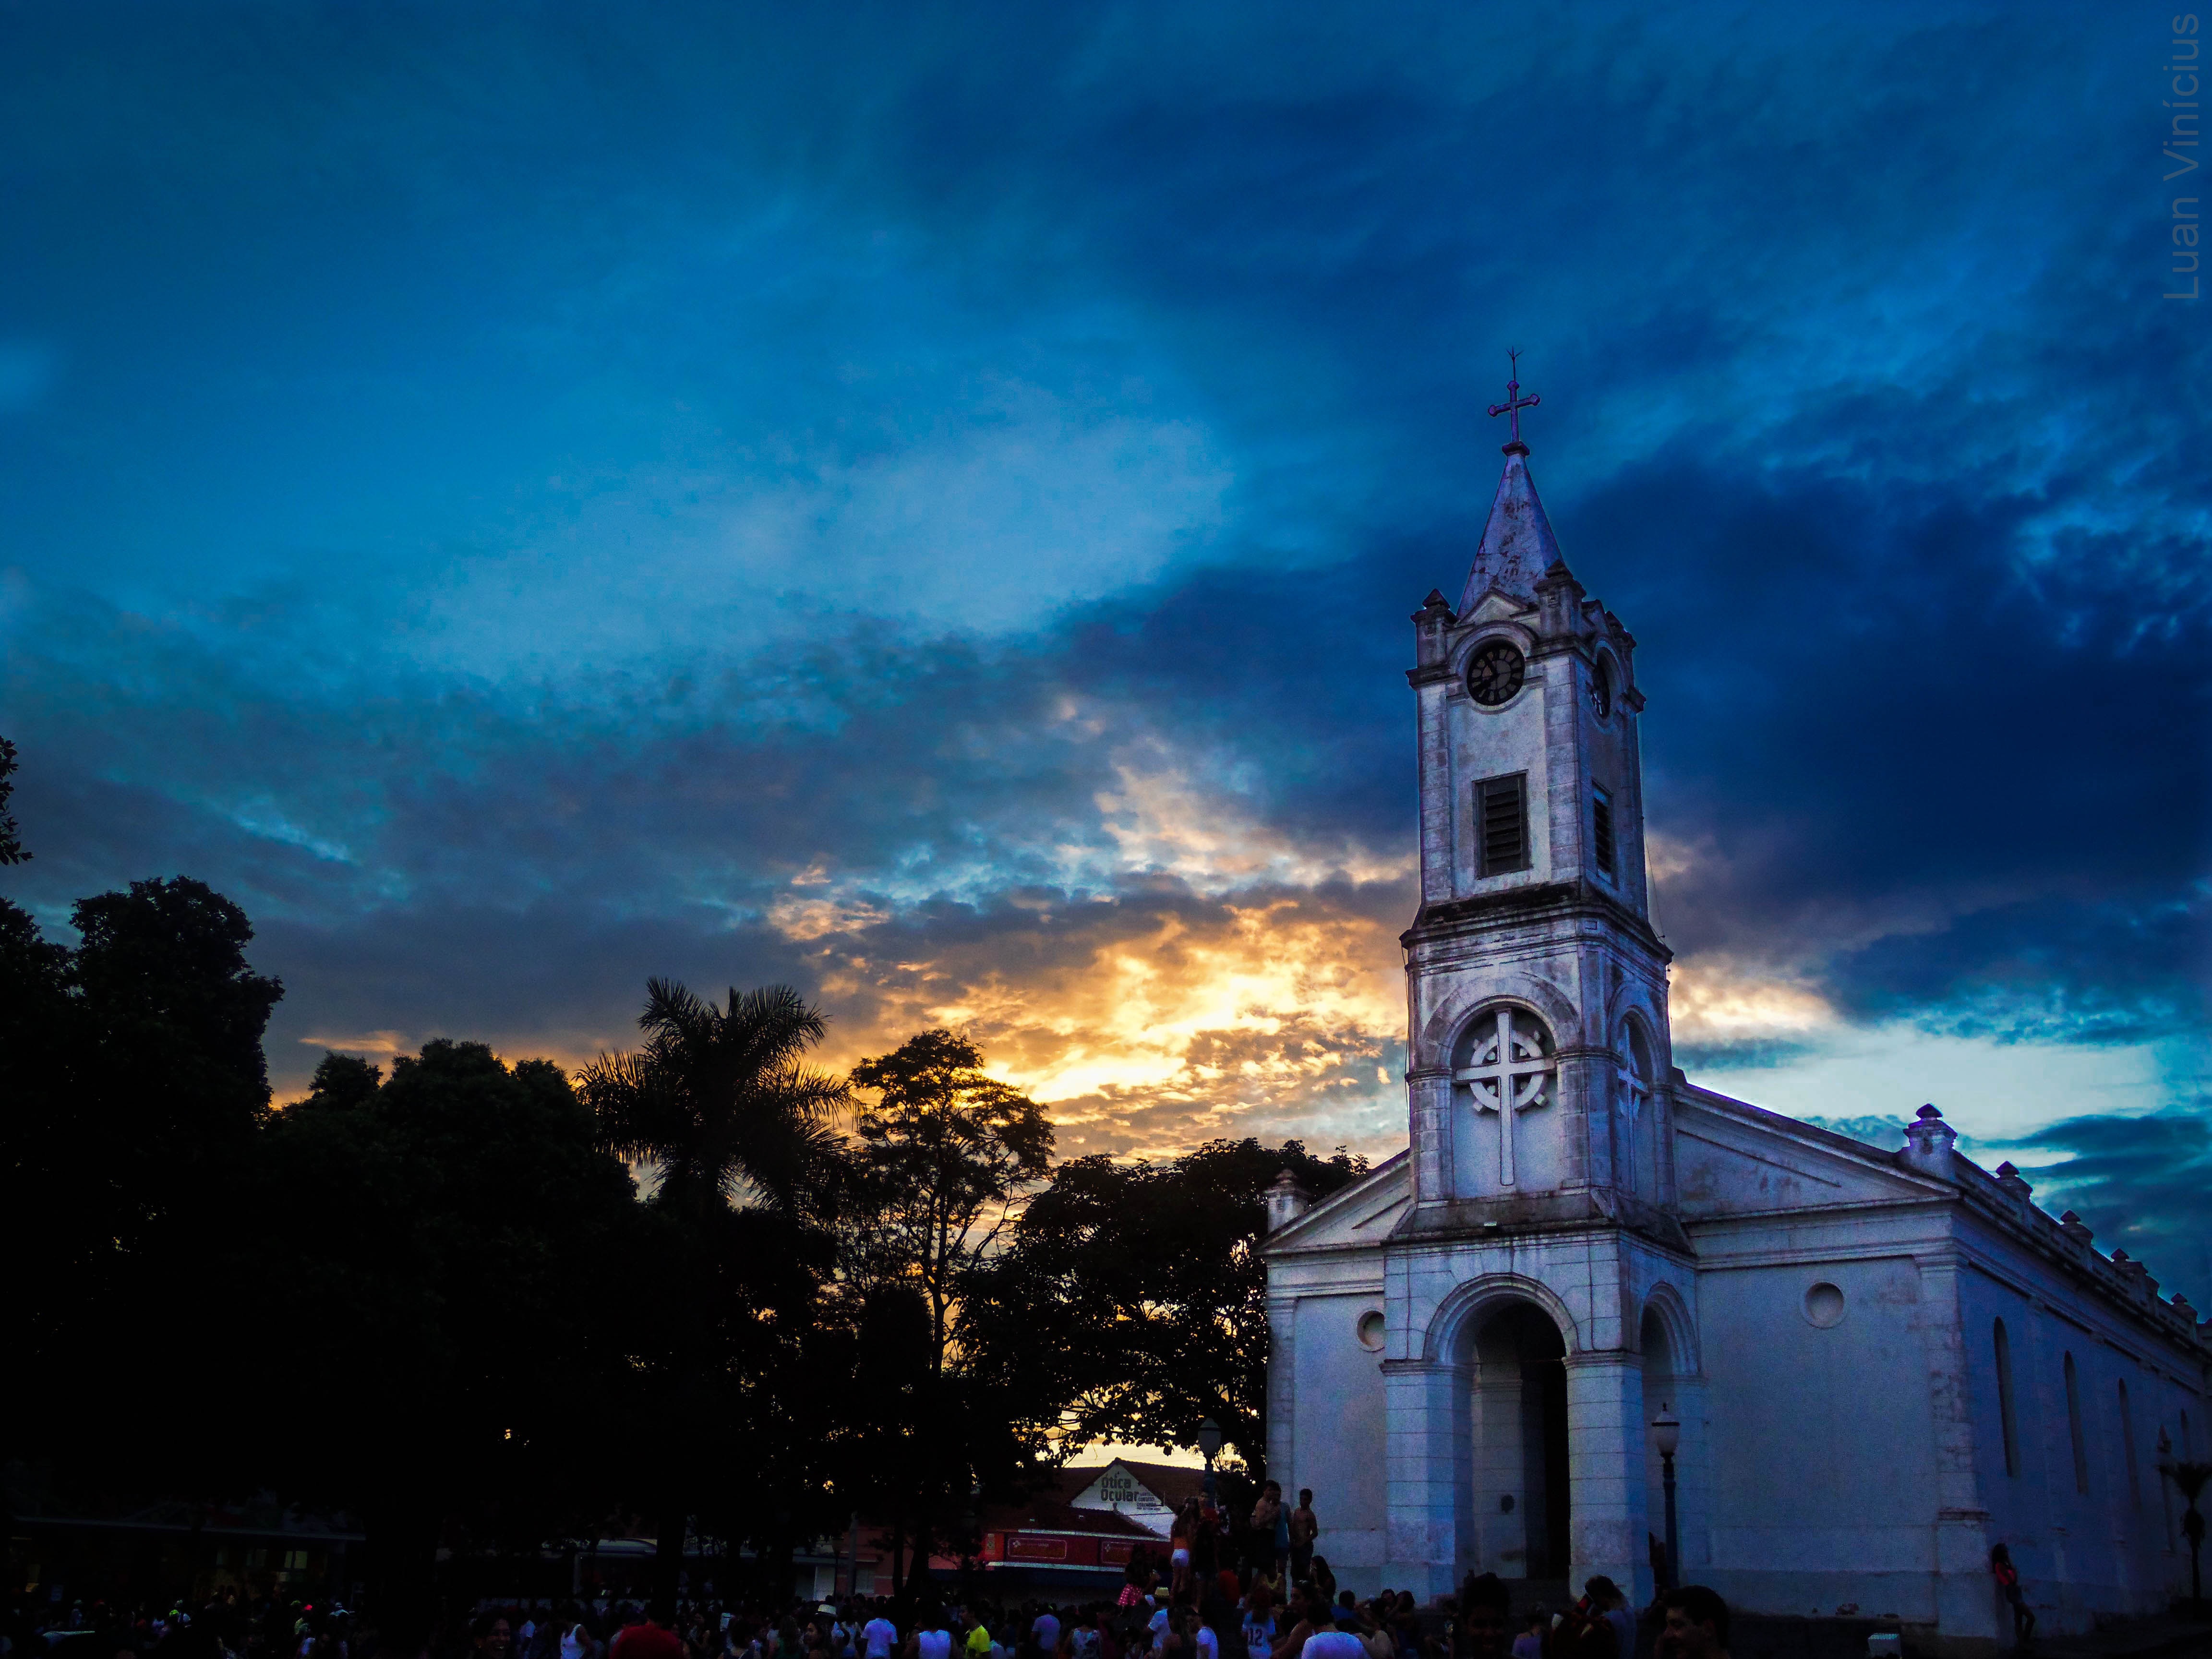
cloud, sky, sunset, night, cityscape, dusk, evening, tower, landmark, darkness, church, place of worship, finale